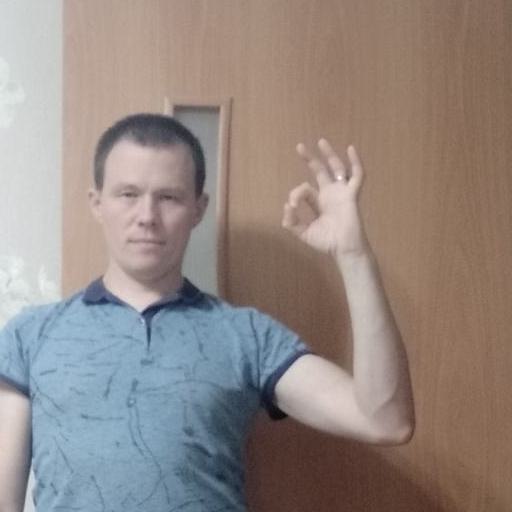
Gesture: ok